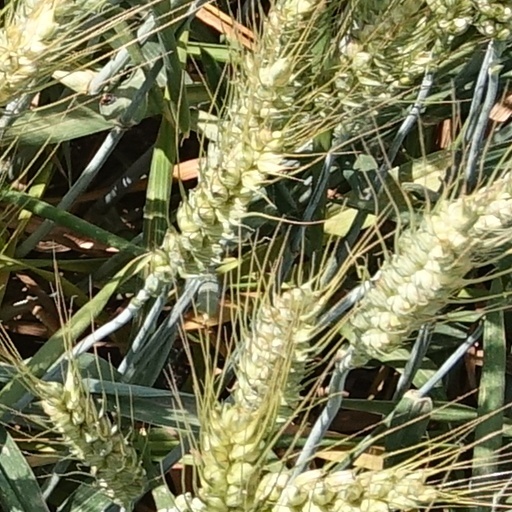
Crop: wheat